La Gazette de Berlin

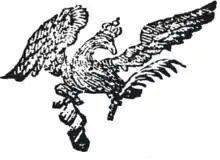
Masthead of the "Gazette de Berlin" (1743)

The newspaper's name and masthead (a crowned eagle holding a sheet of paper and a pen) were borrowed from the original "La Gazette de Berlin", founded in 1743.